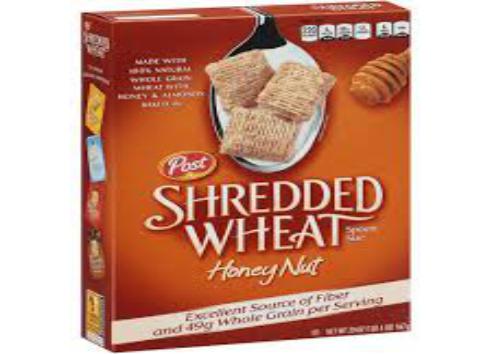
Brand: Honey Nut Shredded Wheat
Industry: Food